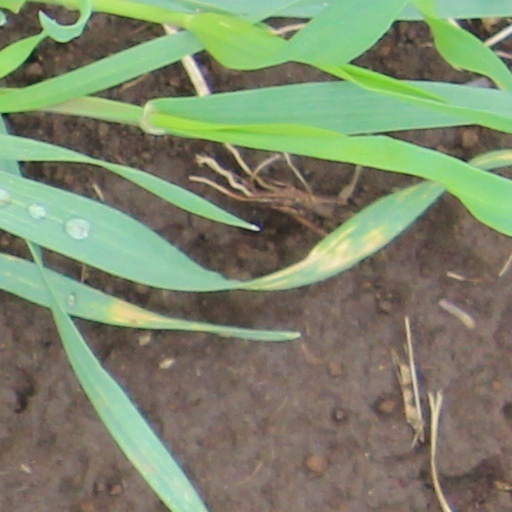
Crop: wheat